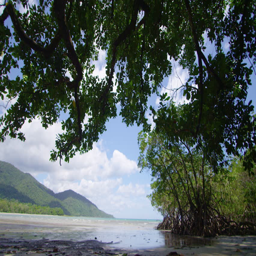
a wide shot of the ocean with mountains and trees